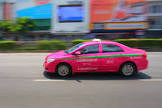
Vehicle type: Cars